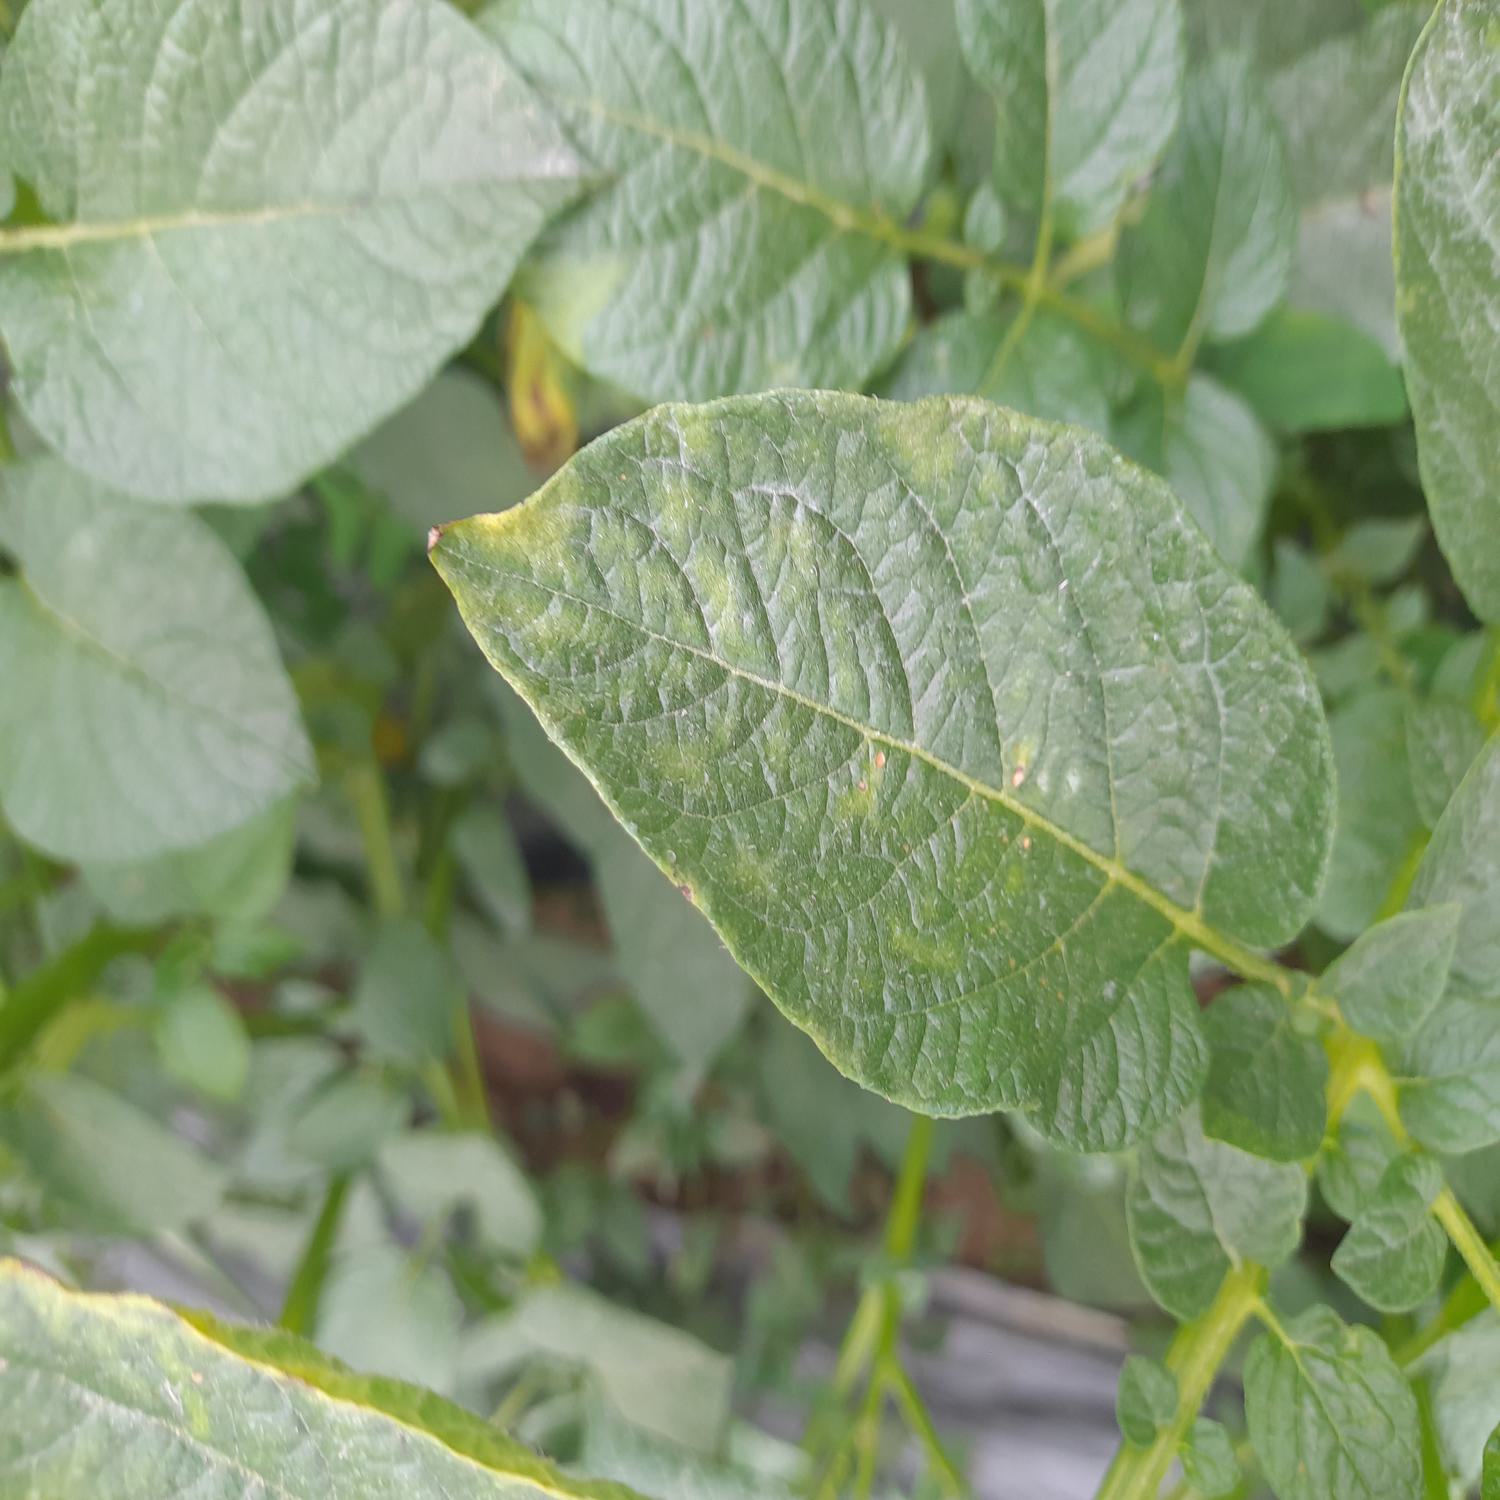
Label: Virus